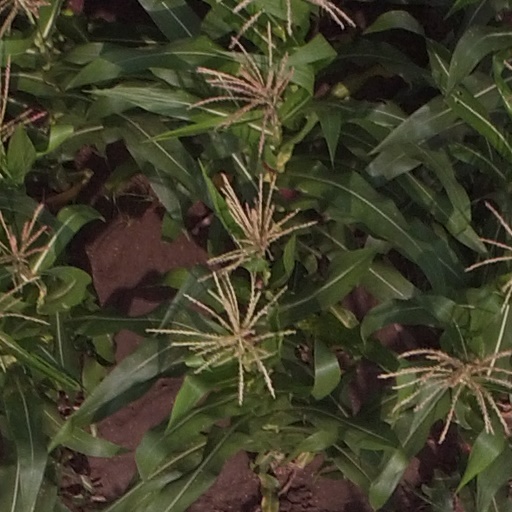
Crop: maize; corn